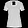
Label: T - shirt / top